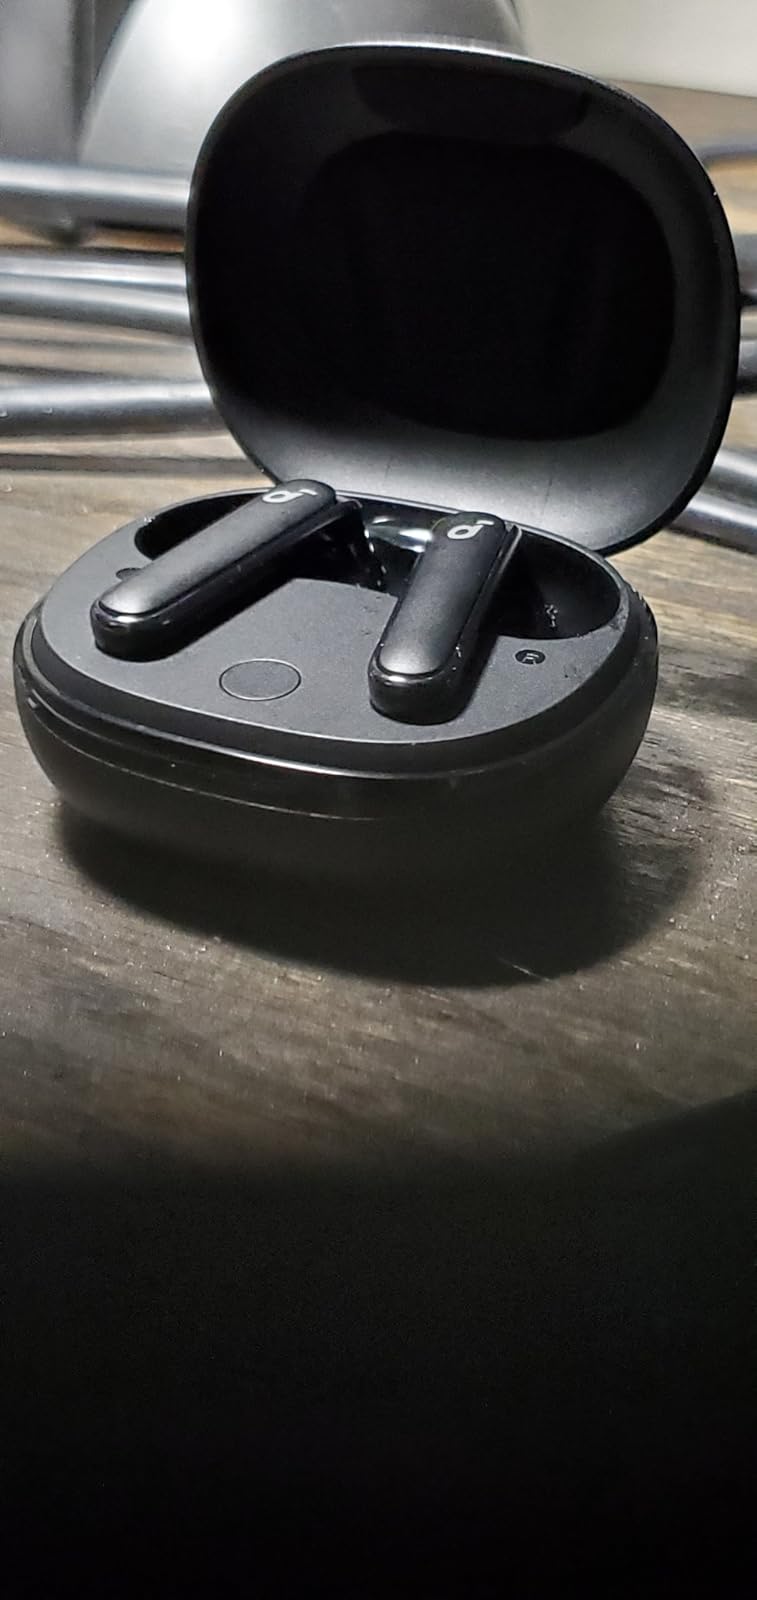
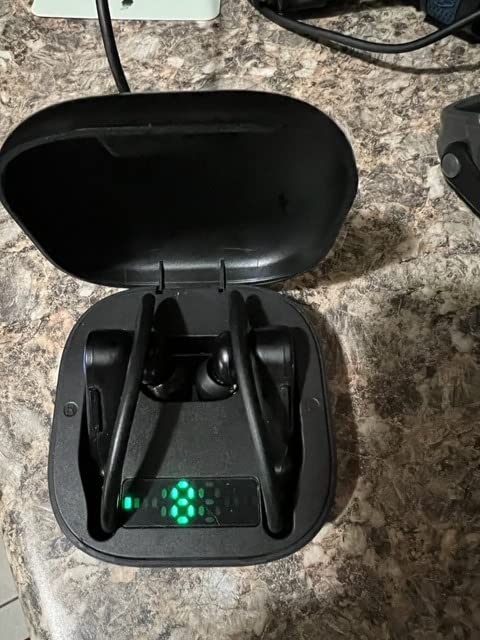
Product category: earbuds
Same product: no